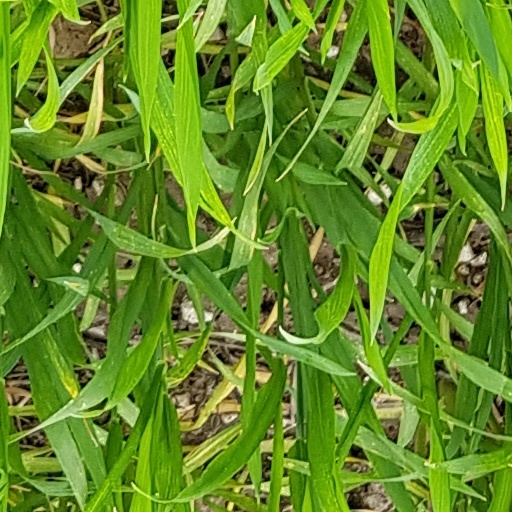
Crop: wheat